Military career of Adolf Hitler

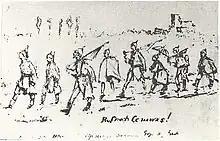
Caricature by Hitler, portraying himself (3rd from left) among his comrades, 1914–1915

Hitler was 25 years old in August 1914, when Austria-Hungary and the German Empire entered the First World War. He greeted the war's outbreak on 2 August with enthusiasm, and tried to enlist in the Imperial German Army two days after the conflict's start. However, he was initially sent away as the military had no need for more volunteers at the time. On 16 August, he was ordered to report at Munich's recruit depot. Because of his Austrian citizenship, he had to request permission to serve in the Bavarian Army. Permission was granted. On the evidence of a report by the Bavarian authorities in 1924, which questioned how Hitler was allowed to serve in the Bavarian Army, Hitler almost certainly was enlisted through an error on the part of the government. The authorities could not explain why he was not deported back to Austria in 1914 after he failed his physical exam for the Austrian Army. They concluded that the matter of Hitler's citizenship was simply not raised; thus he was allowed to enter the Bavarian Army. In the army, Hitler continued to put forth his German nationalist ideas which he developed from a young age.